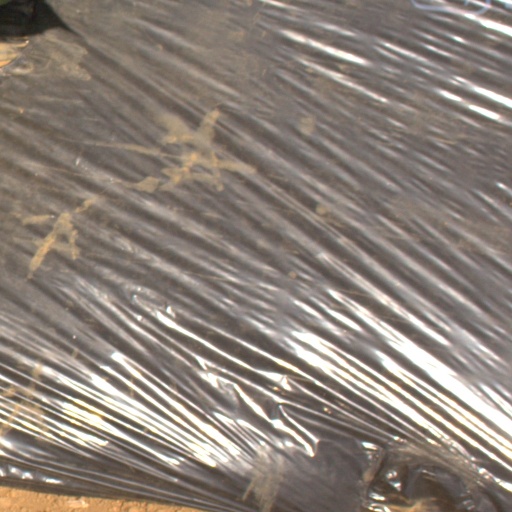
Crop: Jerusalem artichoke